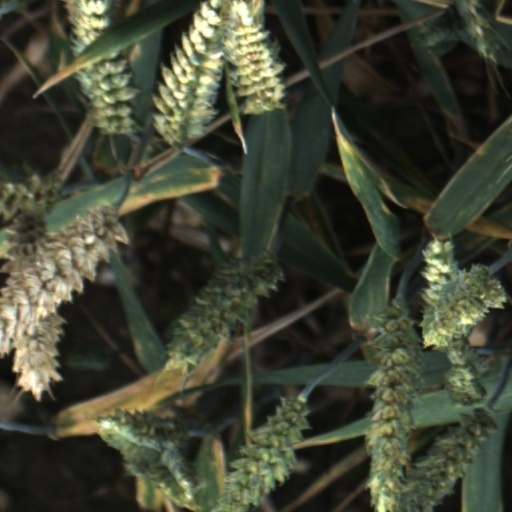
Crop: wheat